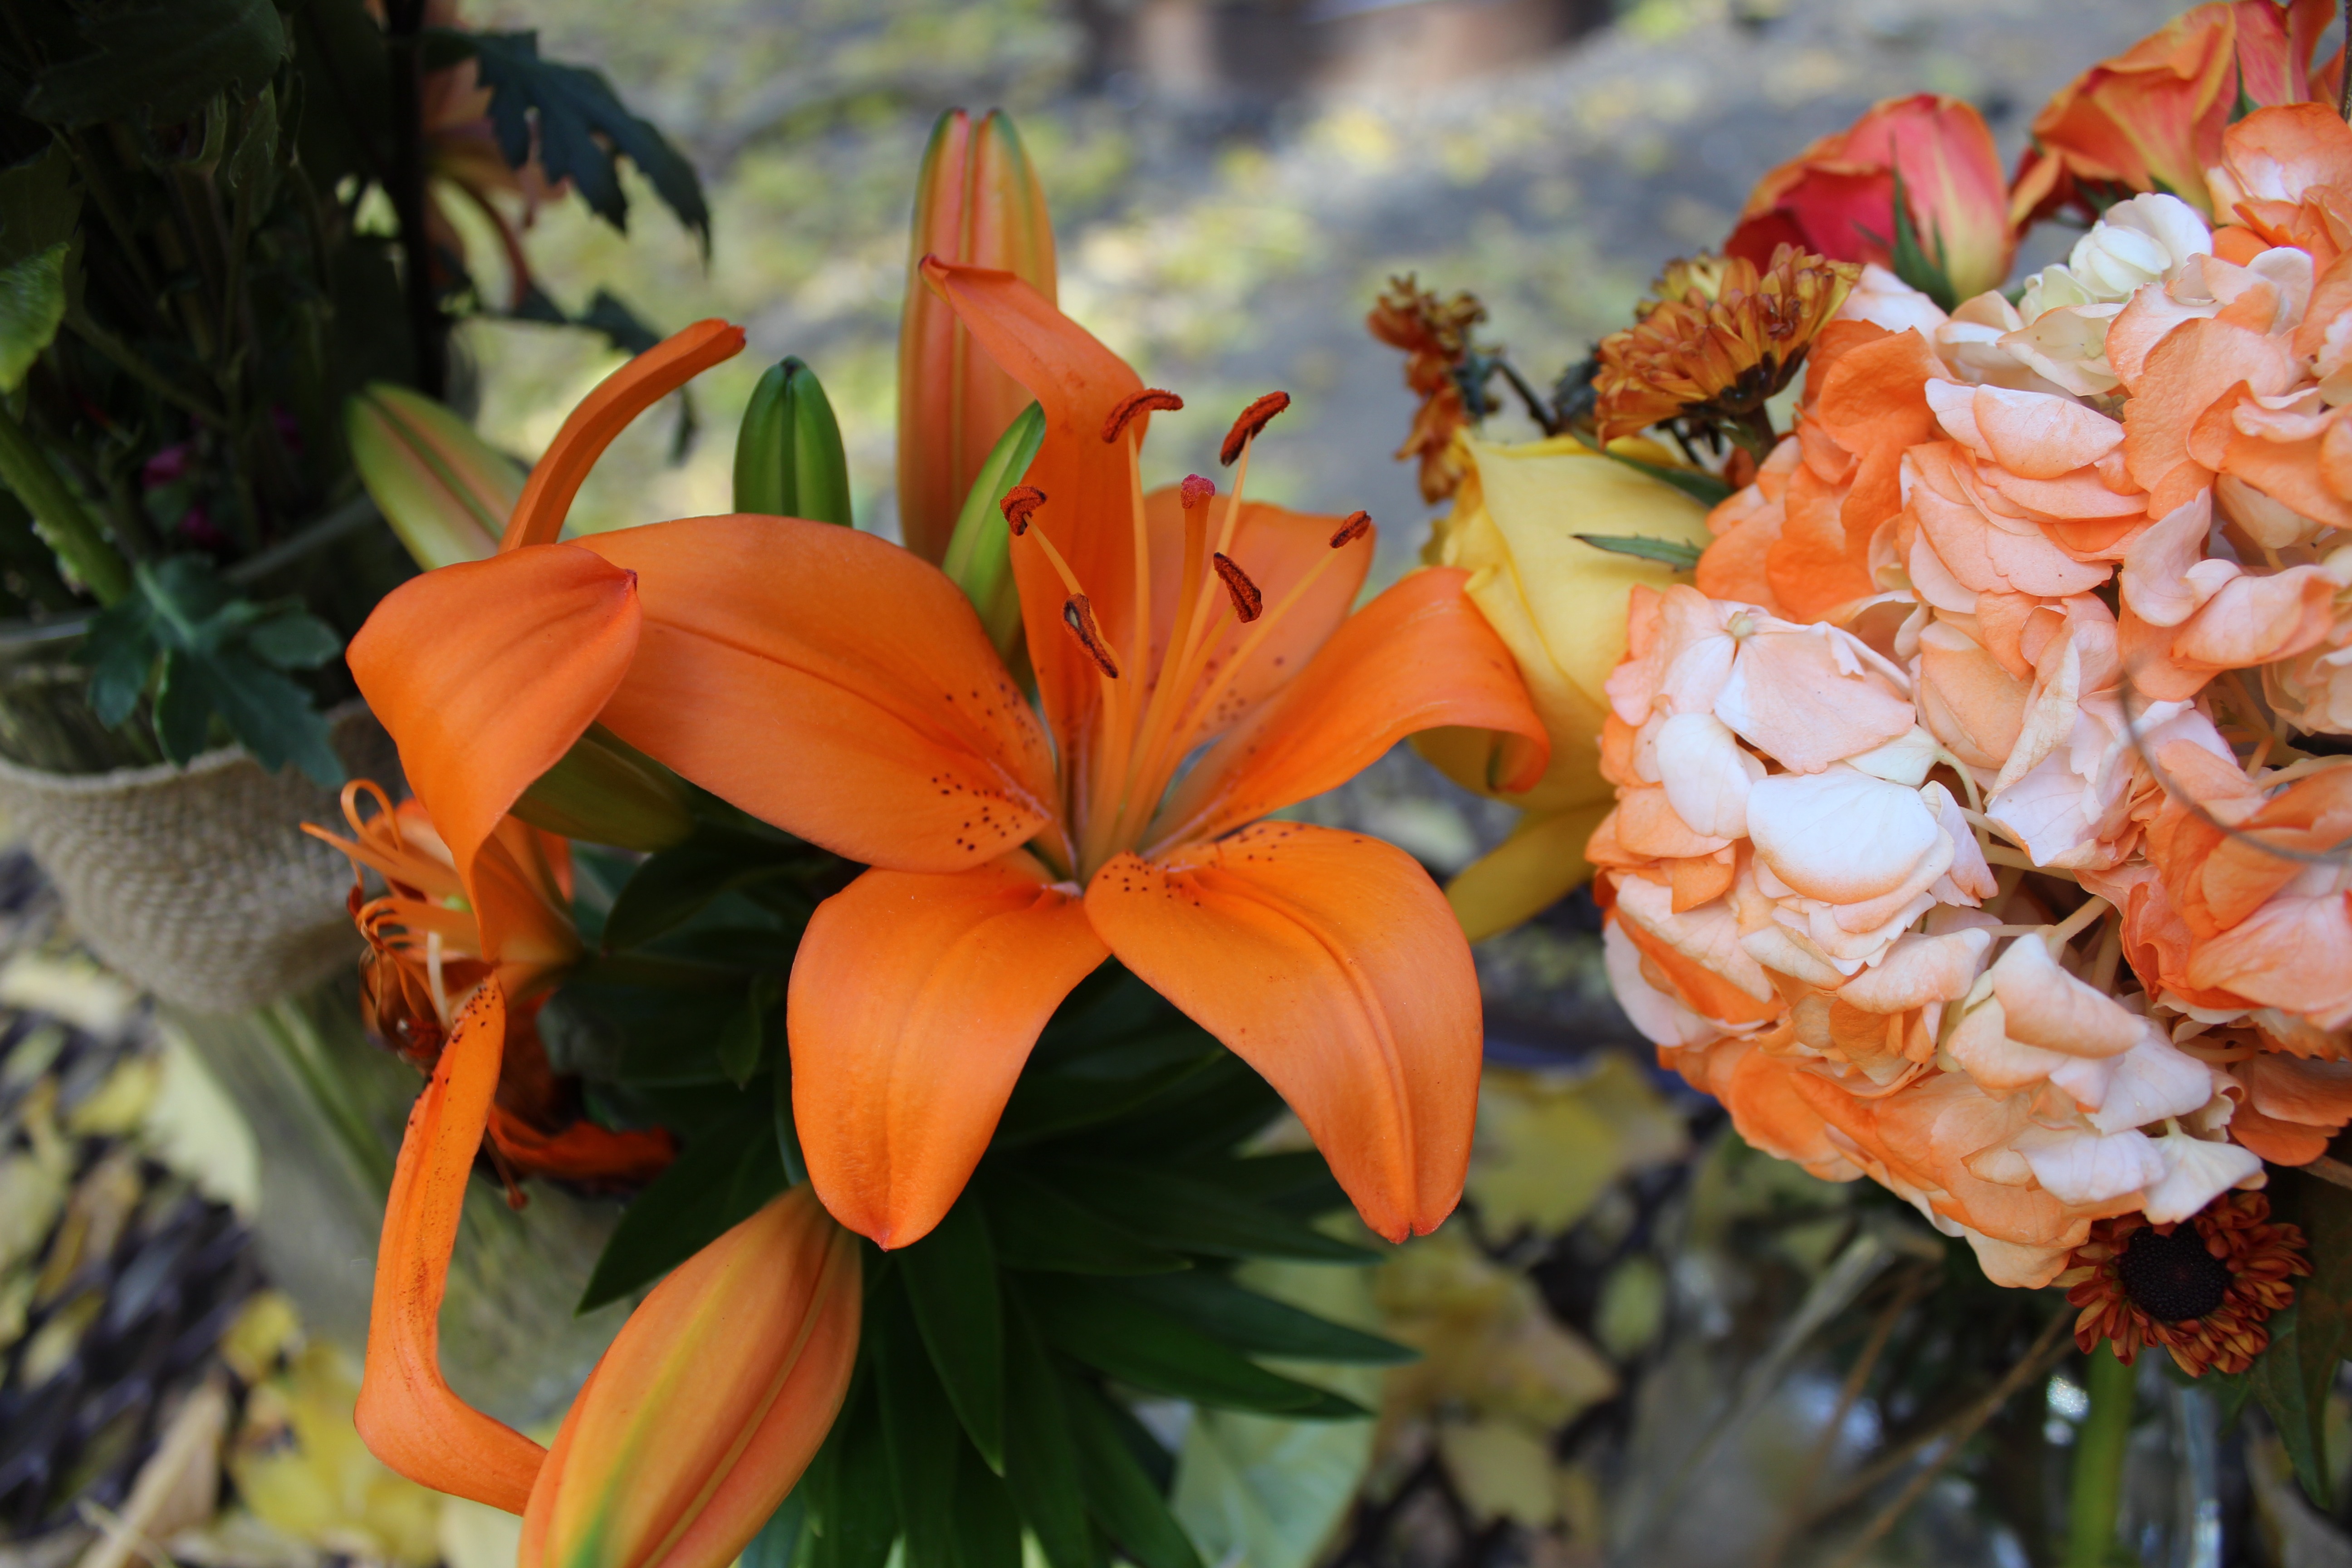
nature, plant, leaf, flower, petal, botany, flora, flowers, close up, lily, floristry, flowering plant, tiger lily, tiger daylily, land plant